Harald Conradsen

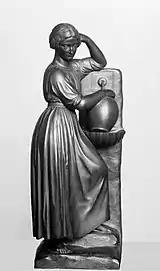
"Girl by the Well", 1855

Conradsen's most notable works as a sculptor are "En Pige, som henter Vand" (Danish National Gallery) and "Evangelisten Marcus" for Christiansborg Cjapel in Copenhagen.